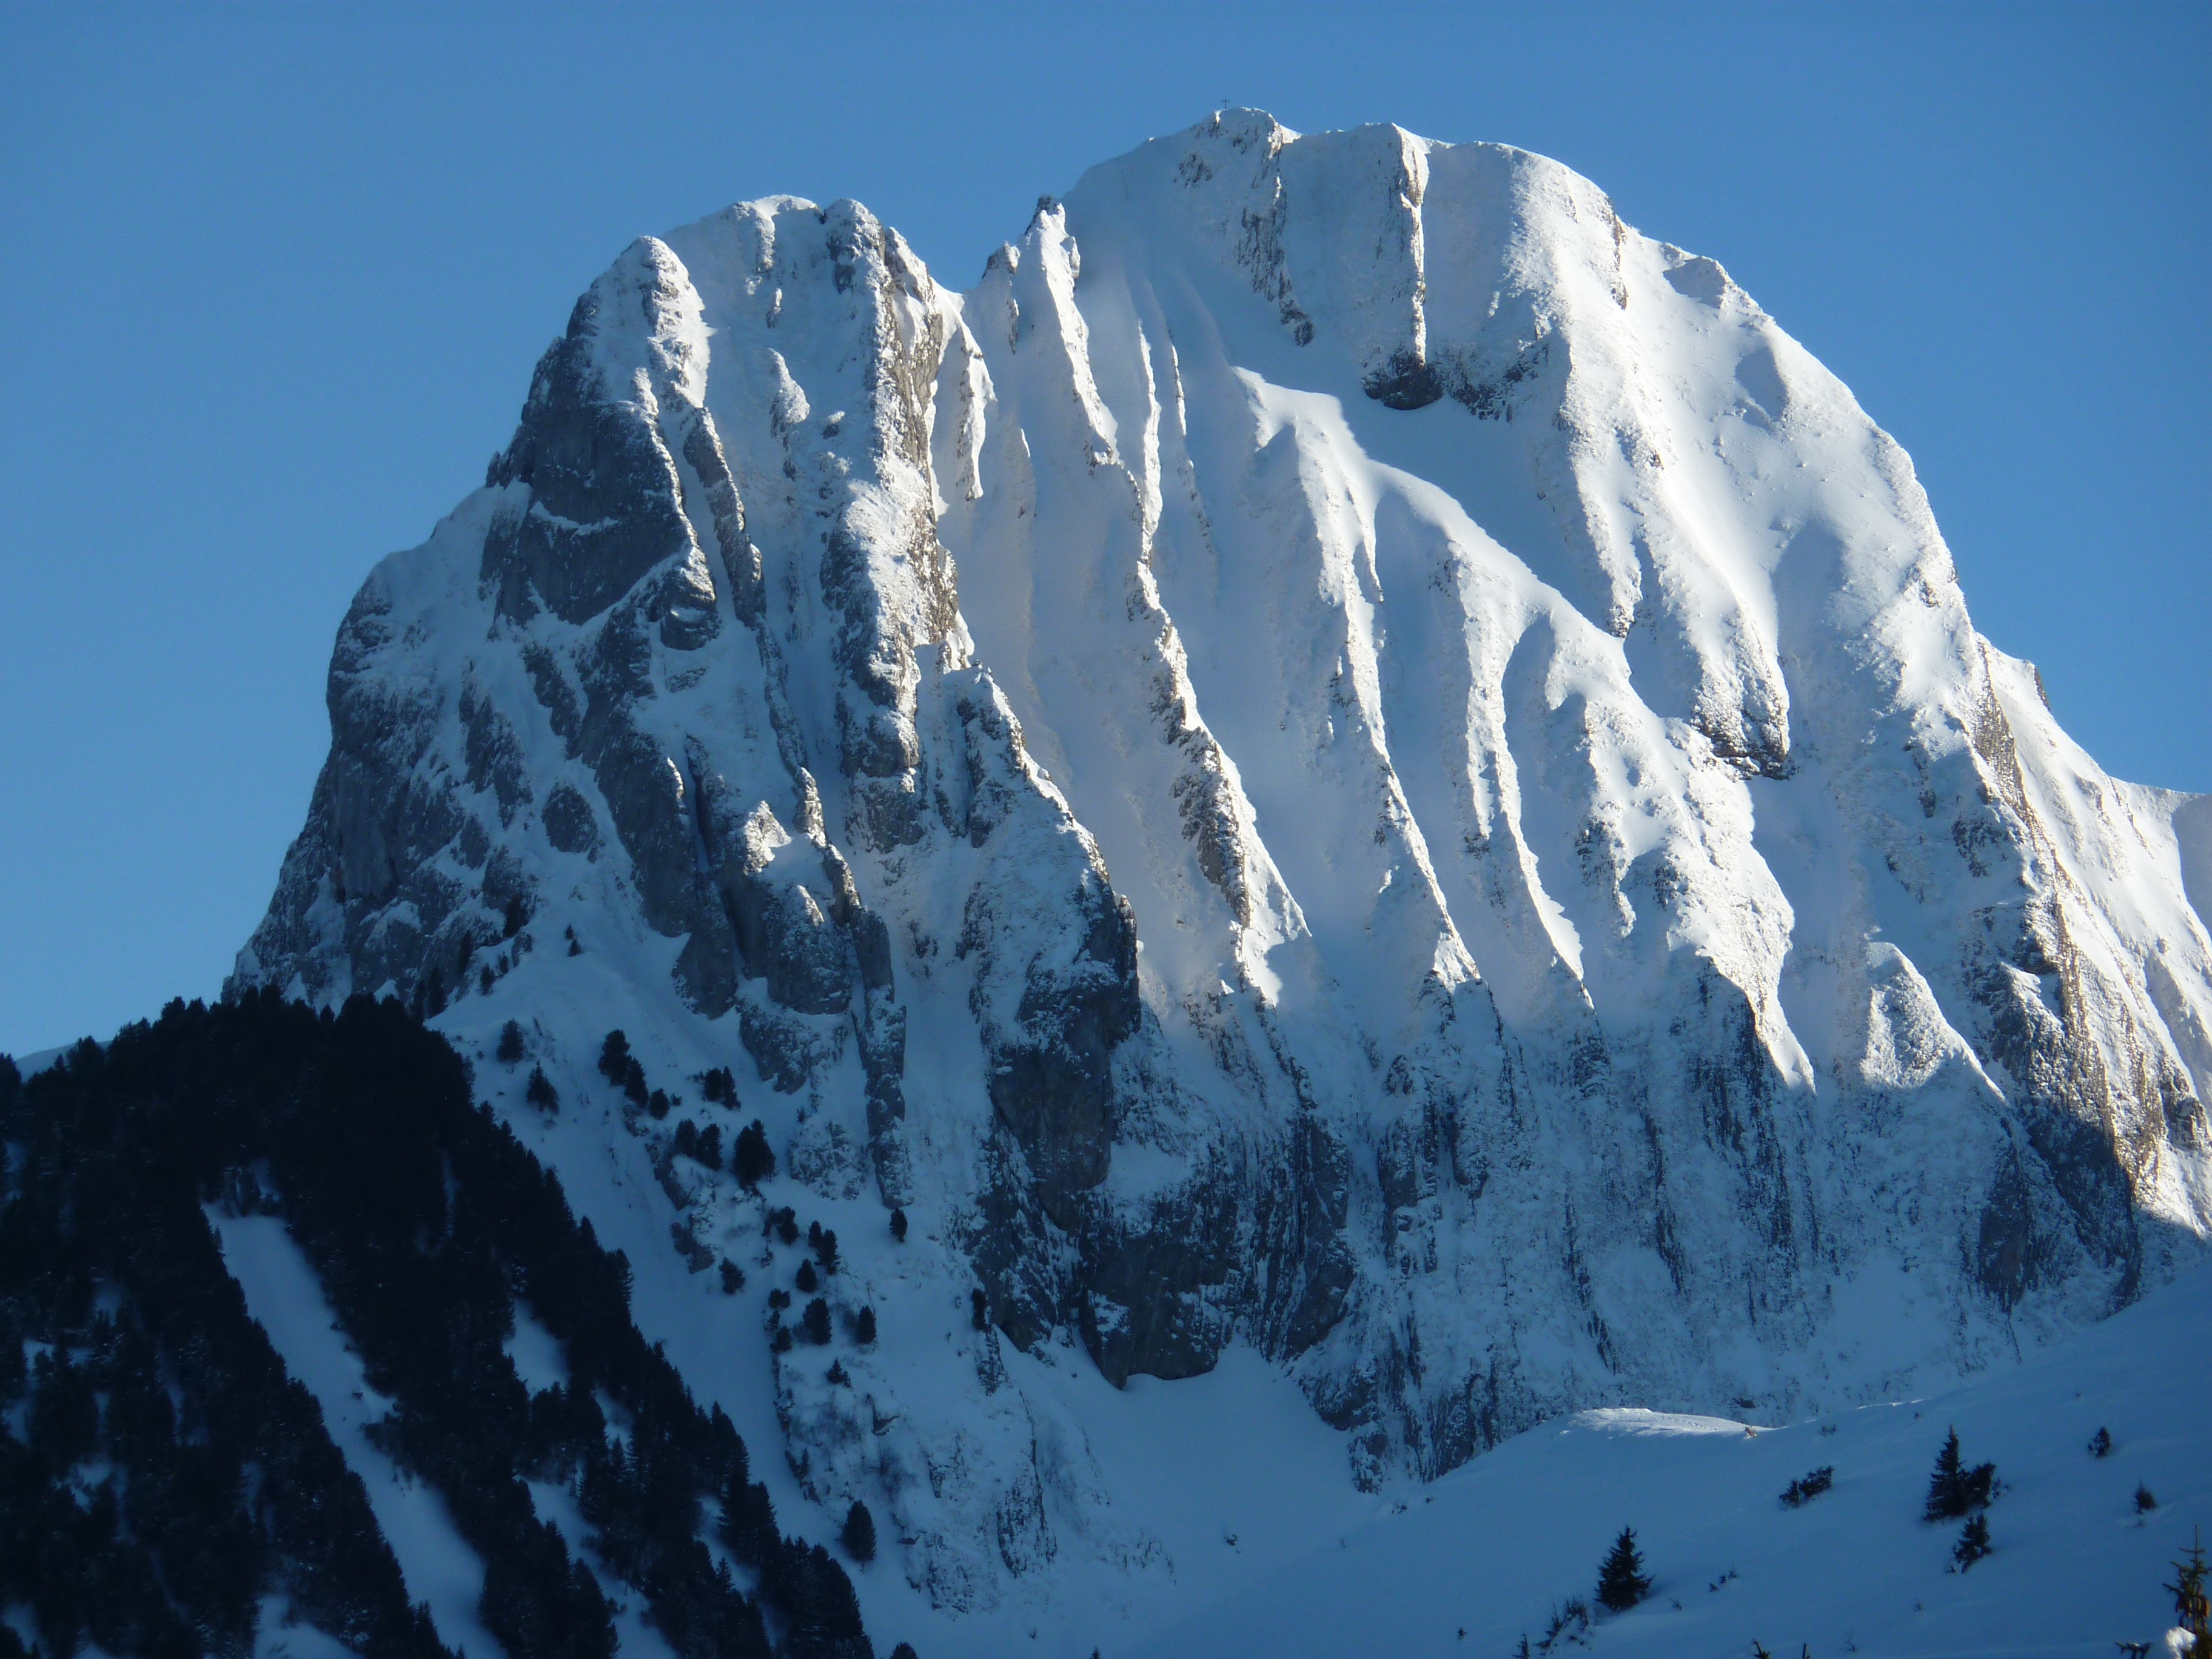
landscape, mountain, snow, winter, mountain range, ice, weather, alpine, season, ridge, summit, mountaineering, massif, alps, switzerland, cirque, piste, solid, landform, ski touring, ski mountaineering, geographical feature, mountainous landforms, geological phenomenon, gantrisch massif